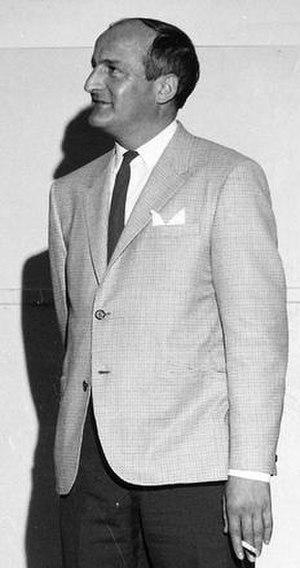
Gabriel Loubier en 1969, alors ministre du Tourisme, de la Chasse et de la Pêche du Québec. Photo prise à l'occasion du Grand salon culinaire de l'Institut de tourisme et d'hôtellerie du Québec. (Détail de la photographie d'origine plus grande.)
Bellechasse est une circonscription électorale provinciale du Québec située dans la région de Chaudière-Appalaches.
Gabriel Loubier, né le 27 septembre 1932 à Black Lake, est un avocat, homme politique et homme d'affaires québécois.